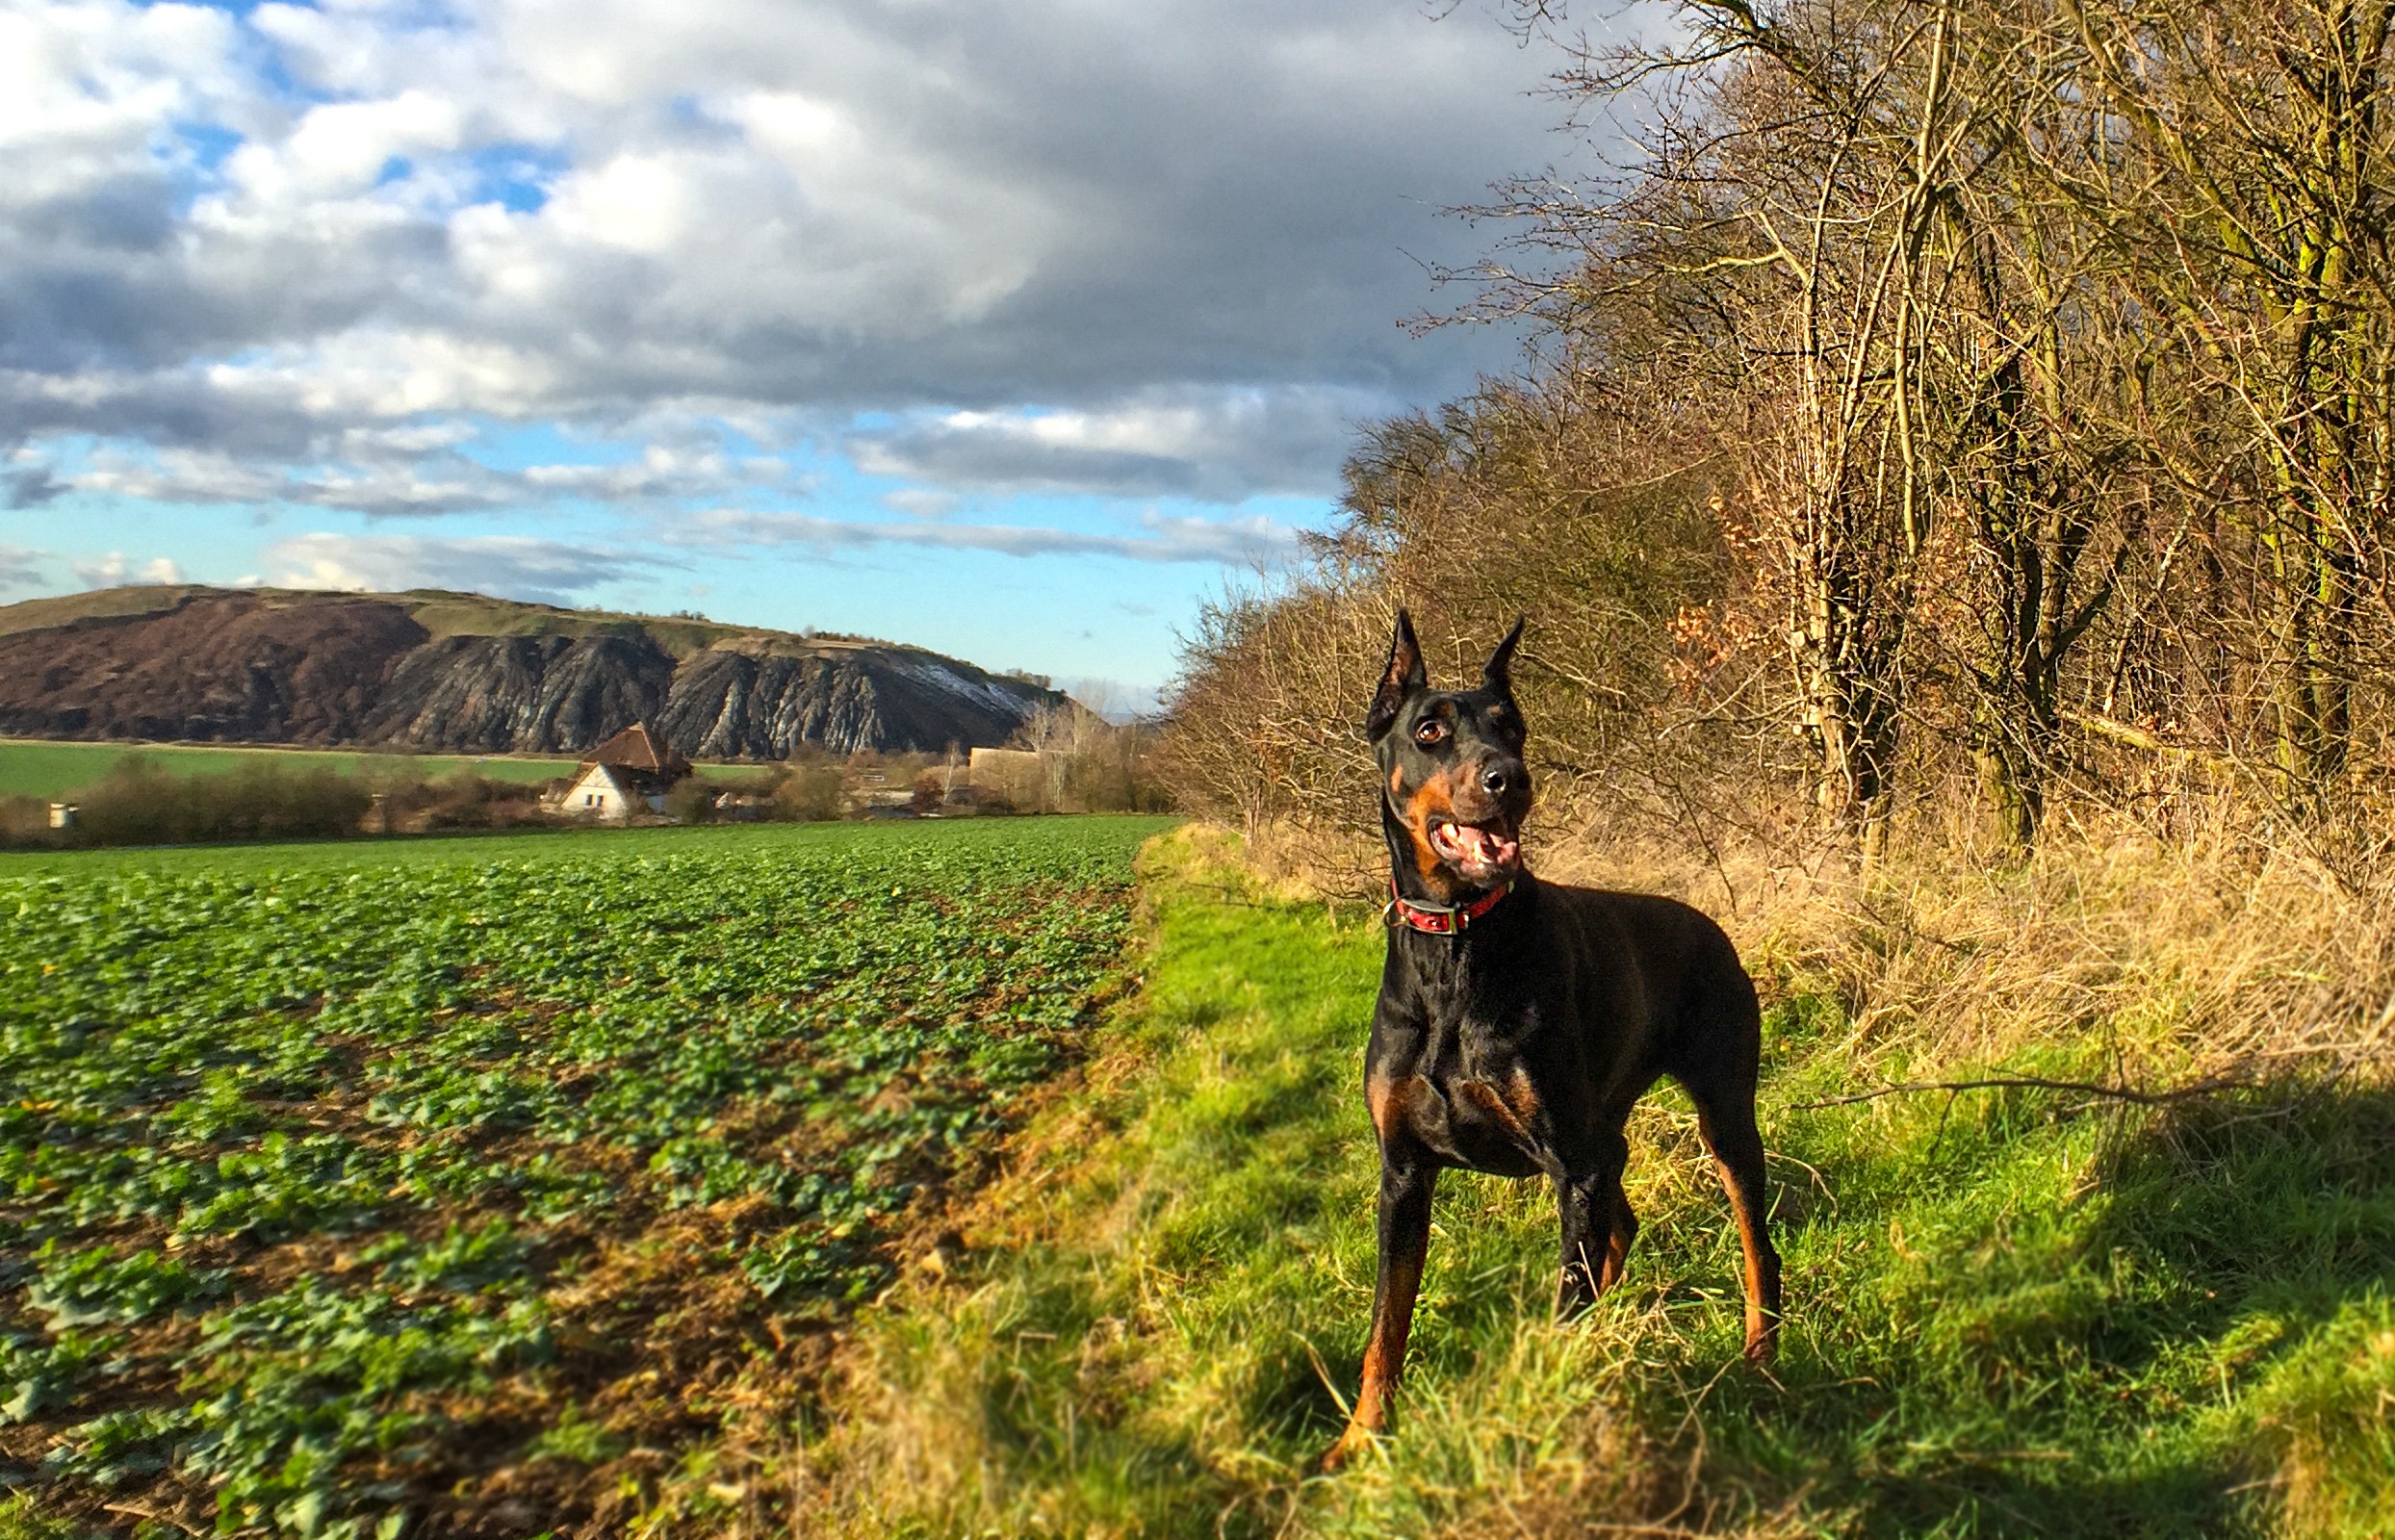
landscape, nature, forest, grass, mountain, plant, sky, sun, field, meadow, prairie, bloom, dog, animal, cute, pet, fur, green, pasture, autumn, blue, black, colorful, lane, flora, necklace, leaves, sunny, grassland, beautiful, elegant, tongue, strong, away, noble, doberman, pride, bitch, rural area, graceful, pinscher, dog like mammal